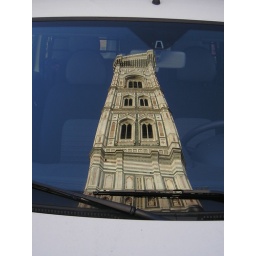
Reflection of church tower off of a police car in Italy